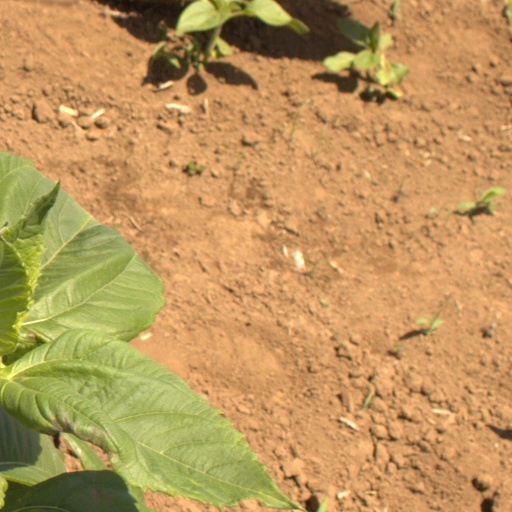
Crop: Jerusalem artichoke